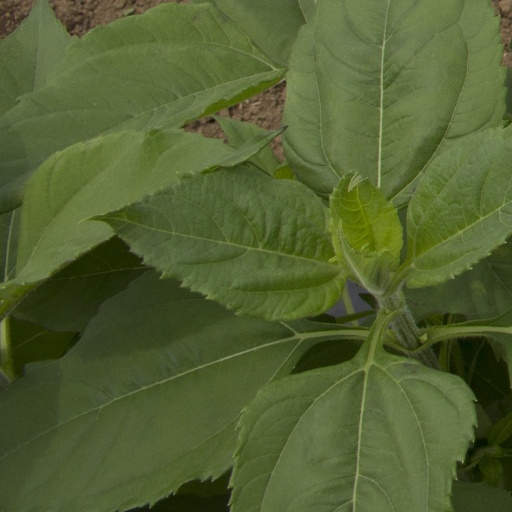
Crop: Jerusalem artichoke